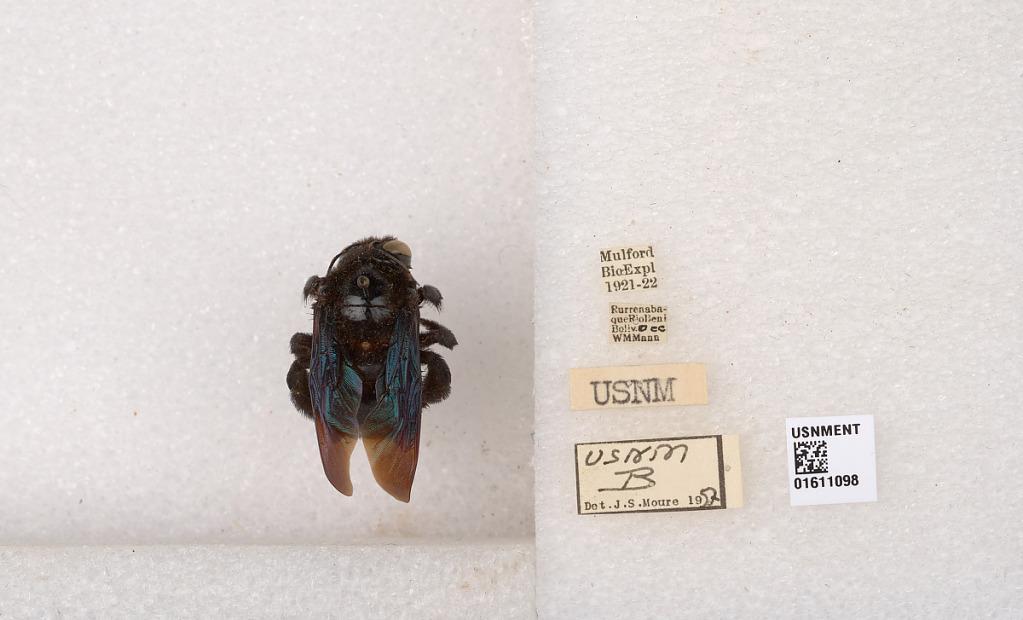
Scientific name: Xylocopa
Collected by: W. Forster
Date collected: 1921-12-1
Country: Bolivia
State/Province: El Beni
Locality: Rurrenabaque, Rio Beni
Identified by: Moure, J. S.